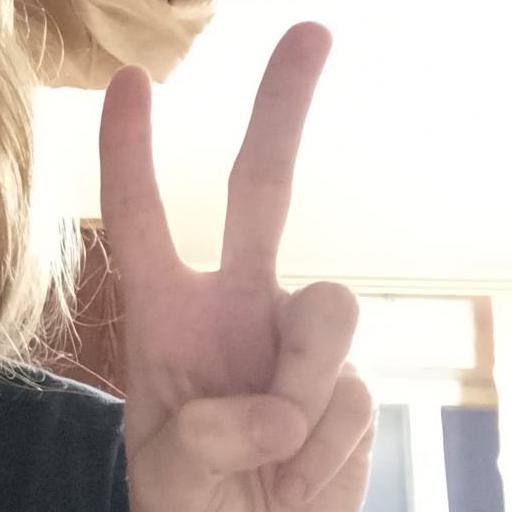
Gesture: peace